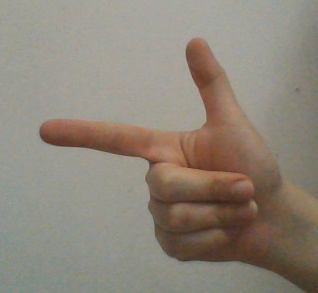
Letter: yaa